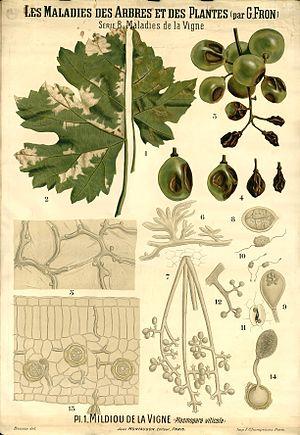
Les Maladies des Arbres et des plantes. Bibliothèque Numérique de l'Université d'Artois. Retrieved on 25 March 2016.
Erysiphe necator est un champignon filamenteux microscopique de la division des Ascomycètes, parasite obligatoire strictement inféodé aux Vitaceae, essentiellement le genre Vitis. Il est responsable de l’oïdium de la vigne, une des maladies majeures des vignobles. Connu encore récemment sous le nom d'Uncinula necator, les études de phylogénétiques moléculaires ainsi que l'examen de l'anamorphe indiquent que le genre Uncinula ne peut être maintenu en soi et doit être considéré comme synonyme de Erisyphe.